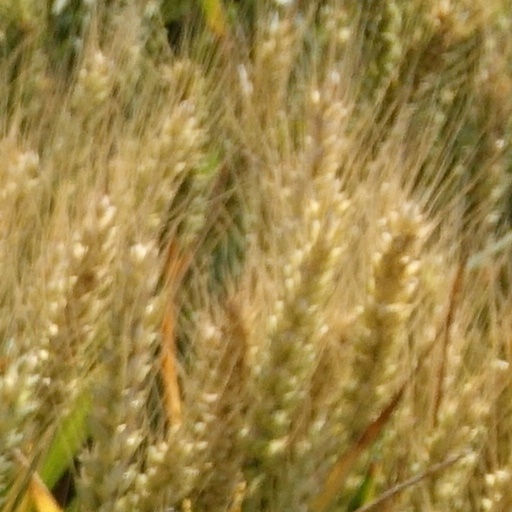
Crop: wheat